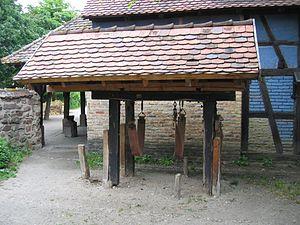
Un travail à ferrer — ou simplement travail — est un dispositif plus ou moins sophistiqué conçu pour maintenir et immobiliser de grands animaux, en particulier lors du ferrage.